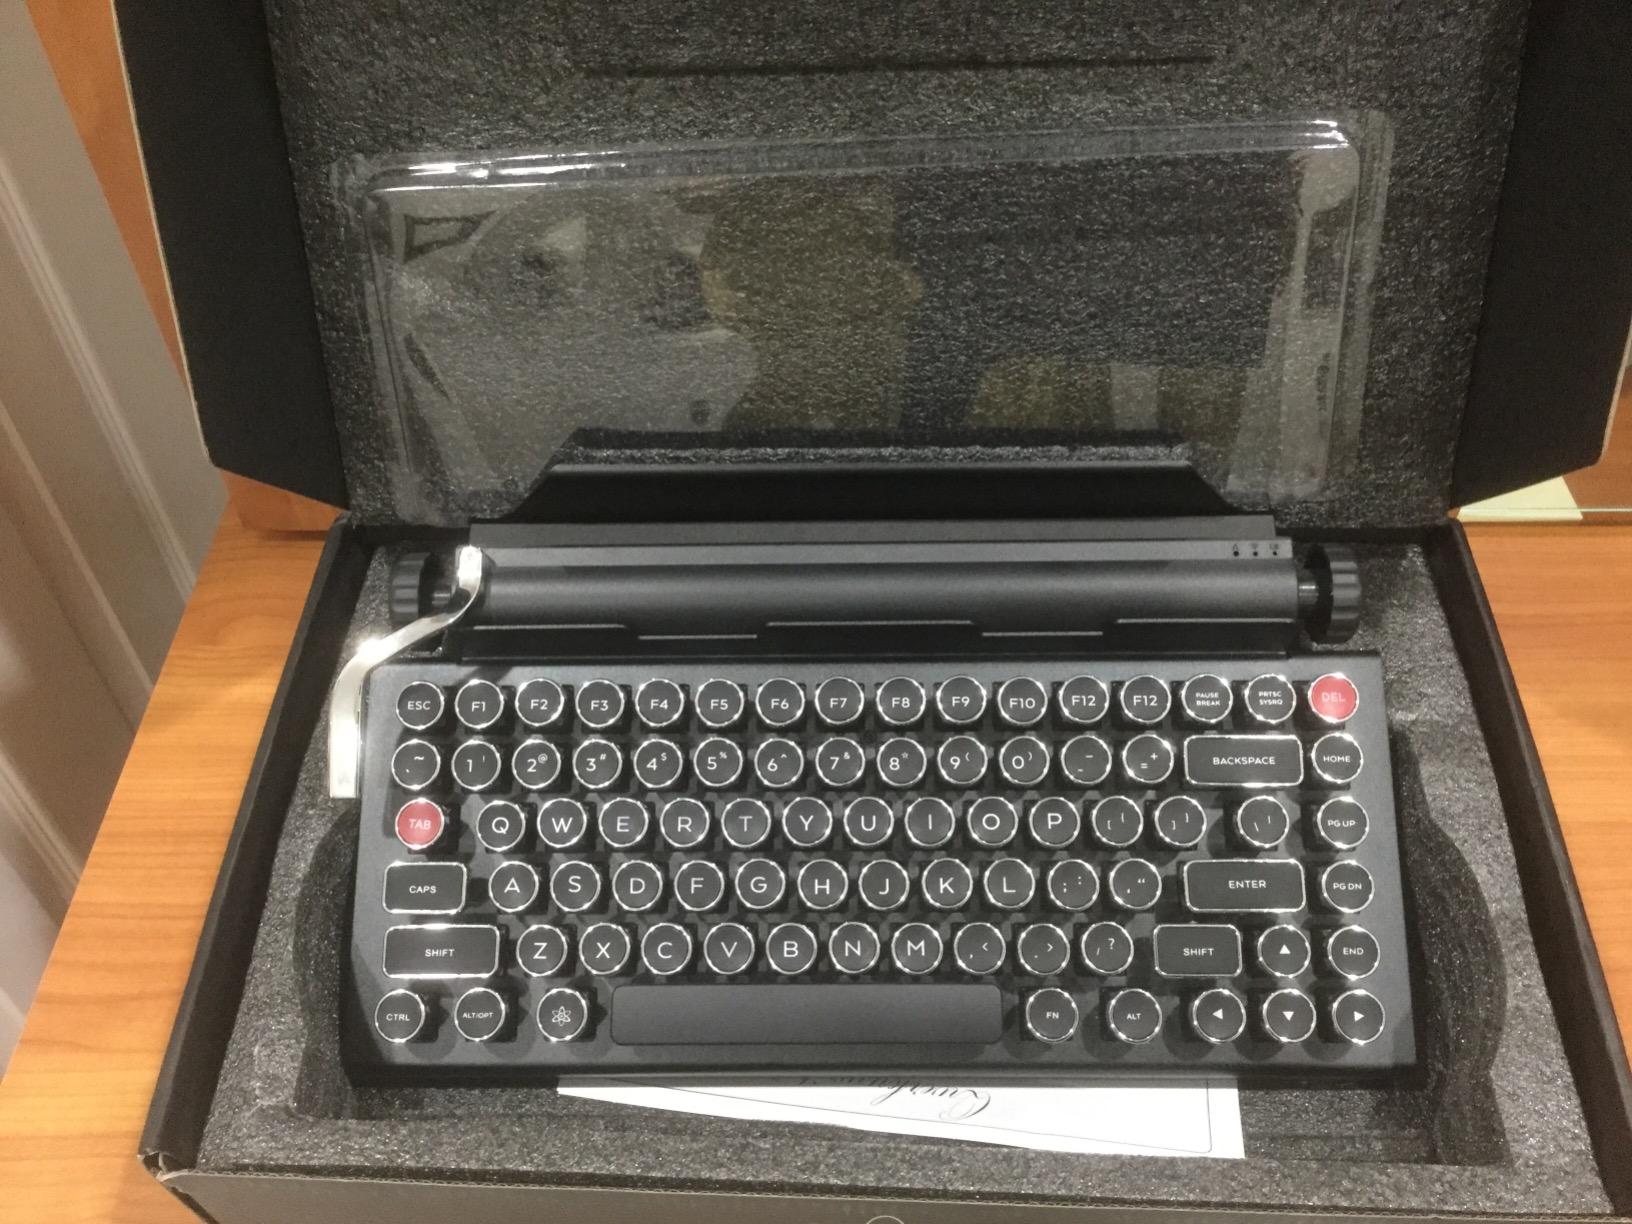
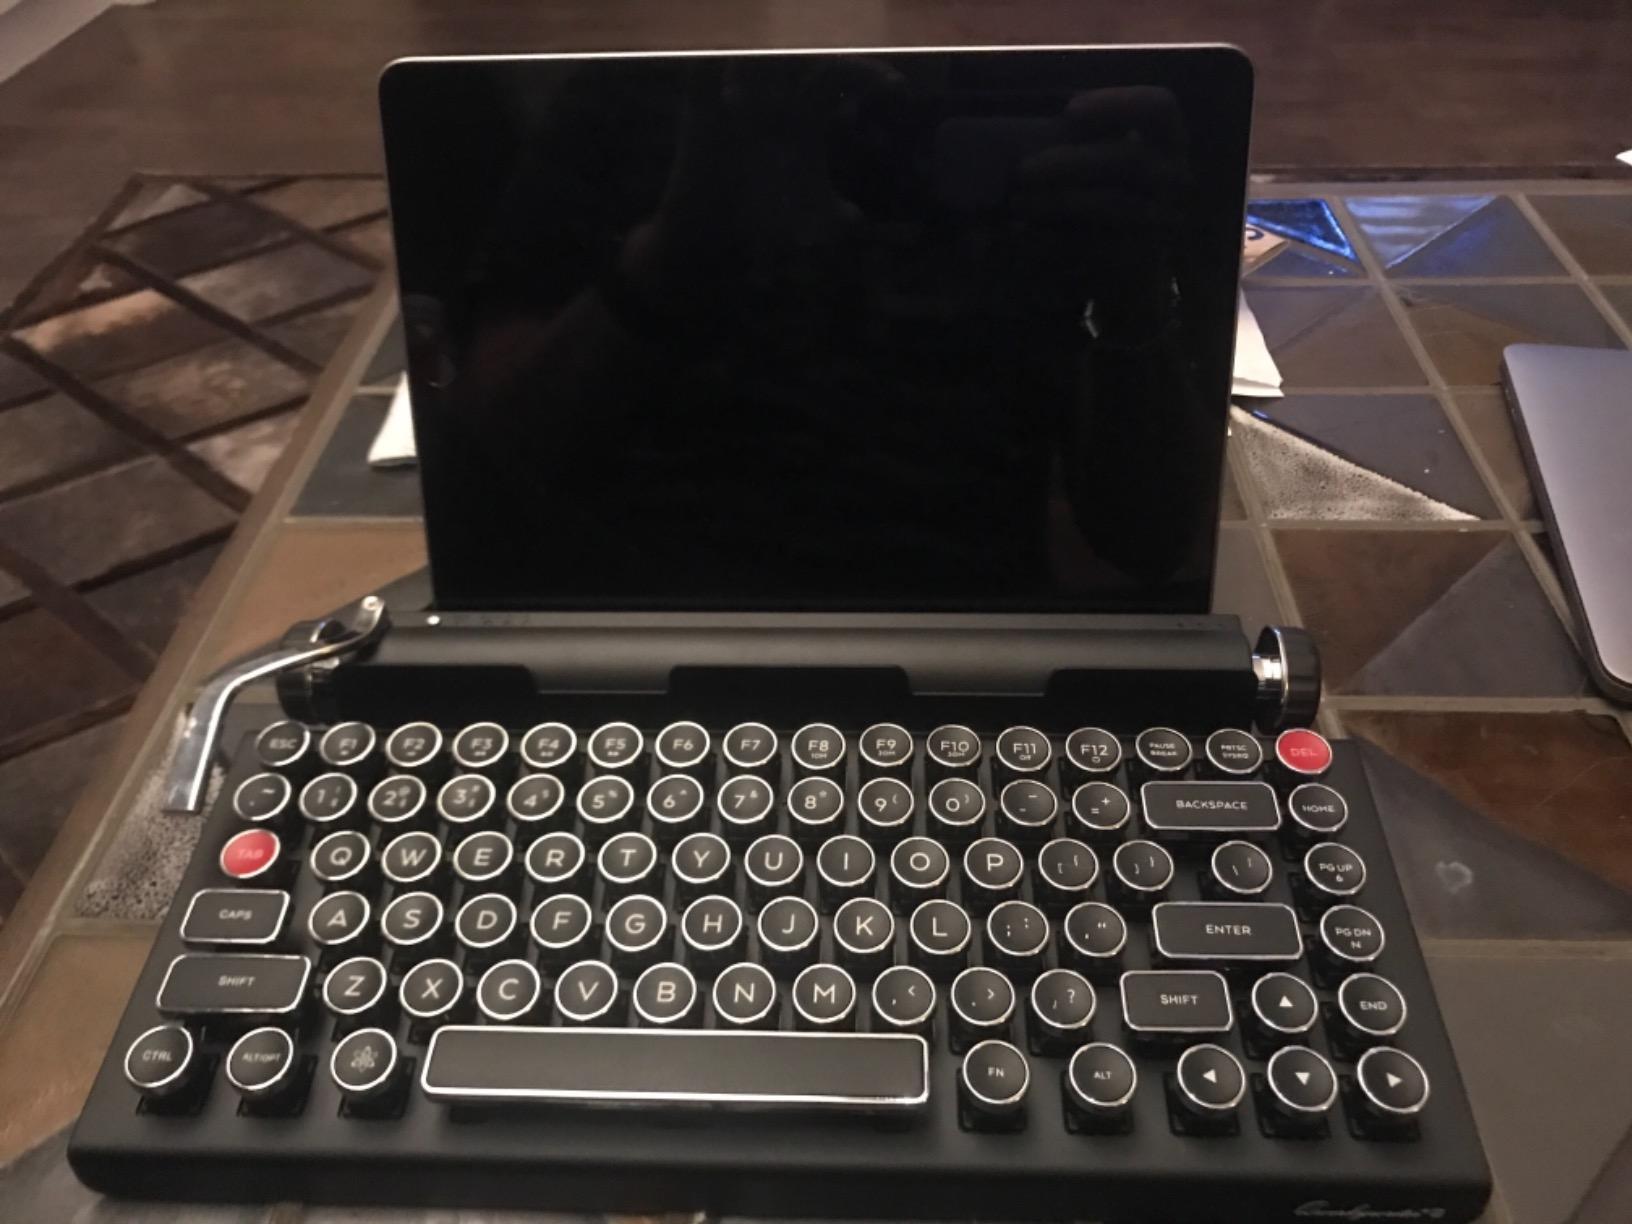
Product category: keyboard
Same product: yes